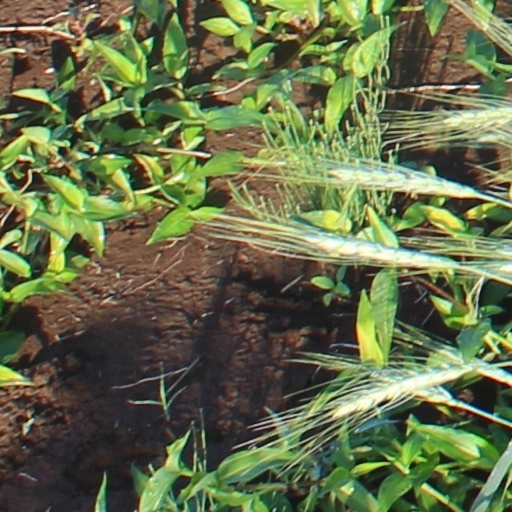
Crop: wheat